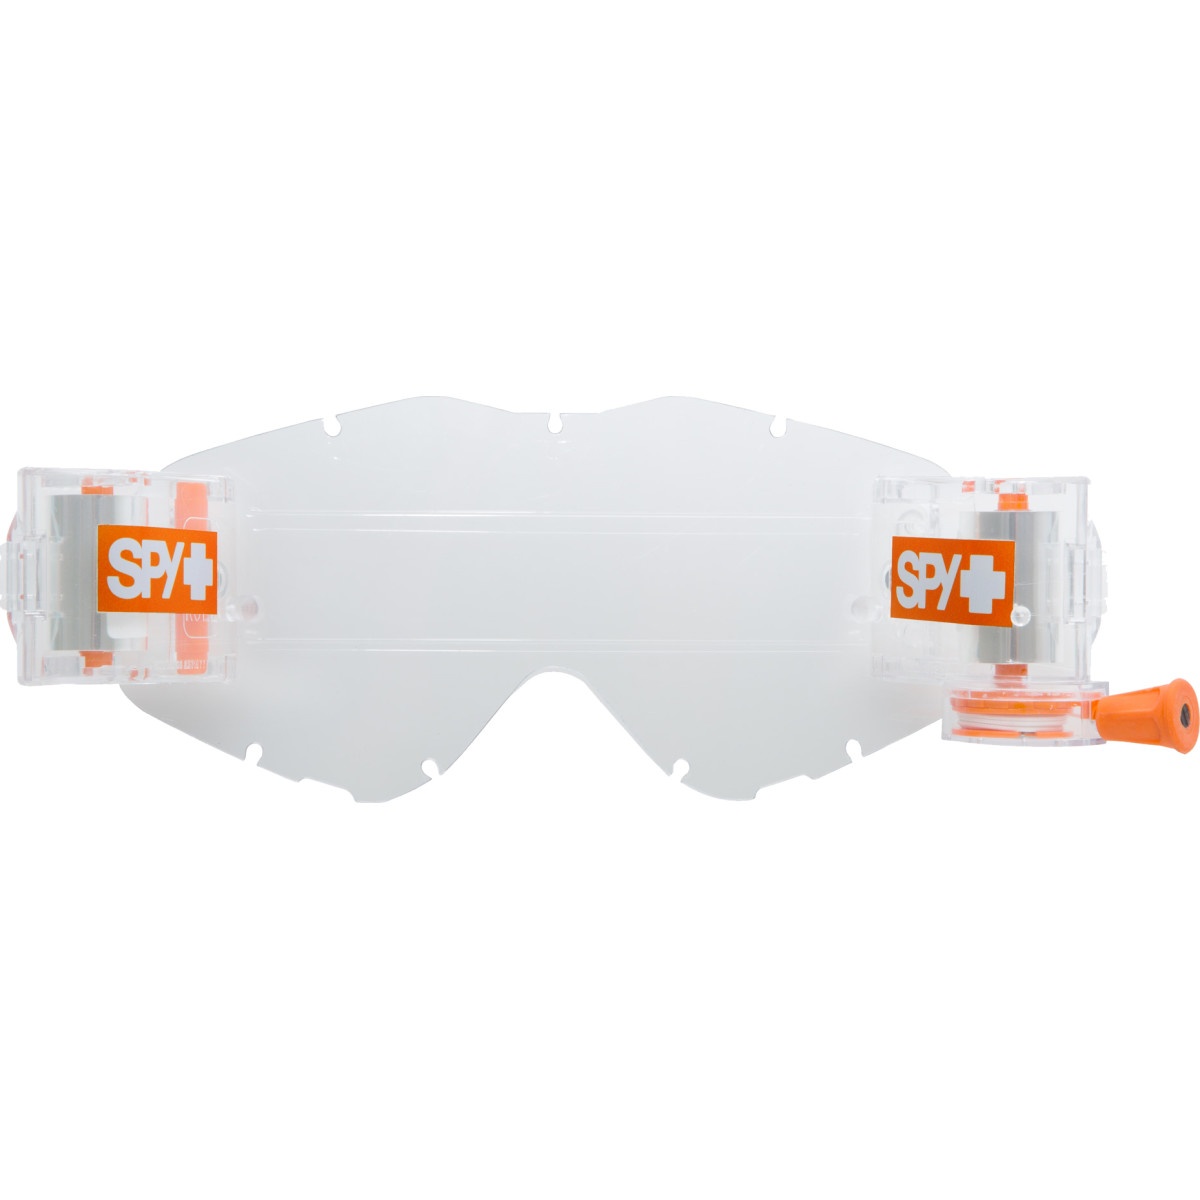
Klutch/Whip/Targa3 Clear View System
Brand: SPY
Category: Vehicles & Parts > Vehicle Parts & Accessories > Vehicle Safety & Security > Off-Road & Motor Sports Vehicle Protective Gear > Racing Goggles